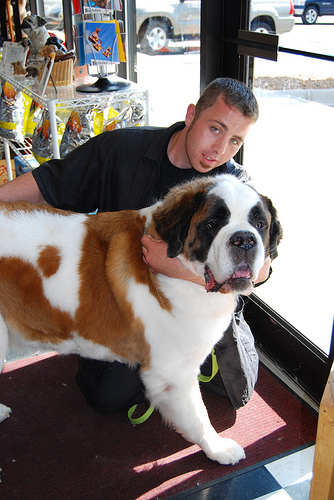
Breed: saint bernard